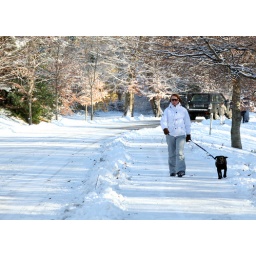
28/11/10. A woman and her dog walking in Powerscourt Estate, Enniskerry, Co Wicklow following heavy snowfall. Photo Gary Fox